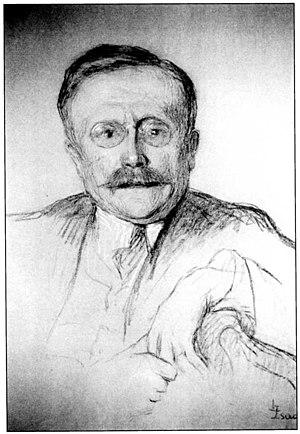
Albert Mathiez portraituré par Laure Isaac.
L’historiographie de la Révolution française est un des domaines de l'historiographie française qui se caractérise par les controverses les plus vives et le développement d'écoles de pensées les plus structurées, avec notamment la naissance de revues spécialisées et de sociétés savantes.
Albert-Xavier-Émile Mathiez, né le 10 janvier 1874 au lieu-dit de La Fouillie-des-Oreilles, sur la commune de La Bruyère, et mort le 25 février 1932 à Paris, est un historien français, spécialiste de la Révolution française.